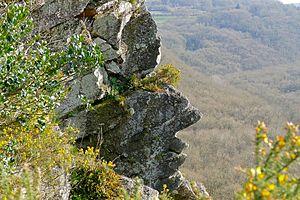
La Roche d'Oëtre est située en plein cœur de la Suisse normande, sur la commune de Saint-Philbert-sur-Orne, non loin de la limite départementale du Calvados et de l'Orne, presque à égale distance de Thury-Harcourt et d'Écouché. C'est un des rares belvédères naturels de l’Ouest de la France, classé Espace naturel sensible.
Une paréidolie est un phénomène psychologique, impliquant un stimulus vague et indéterminé, plus ou moins perçu comme reconnaissable.